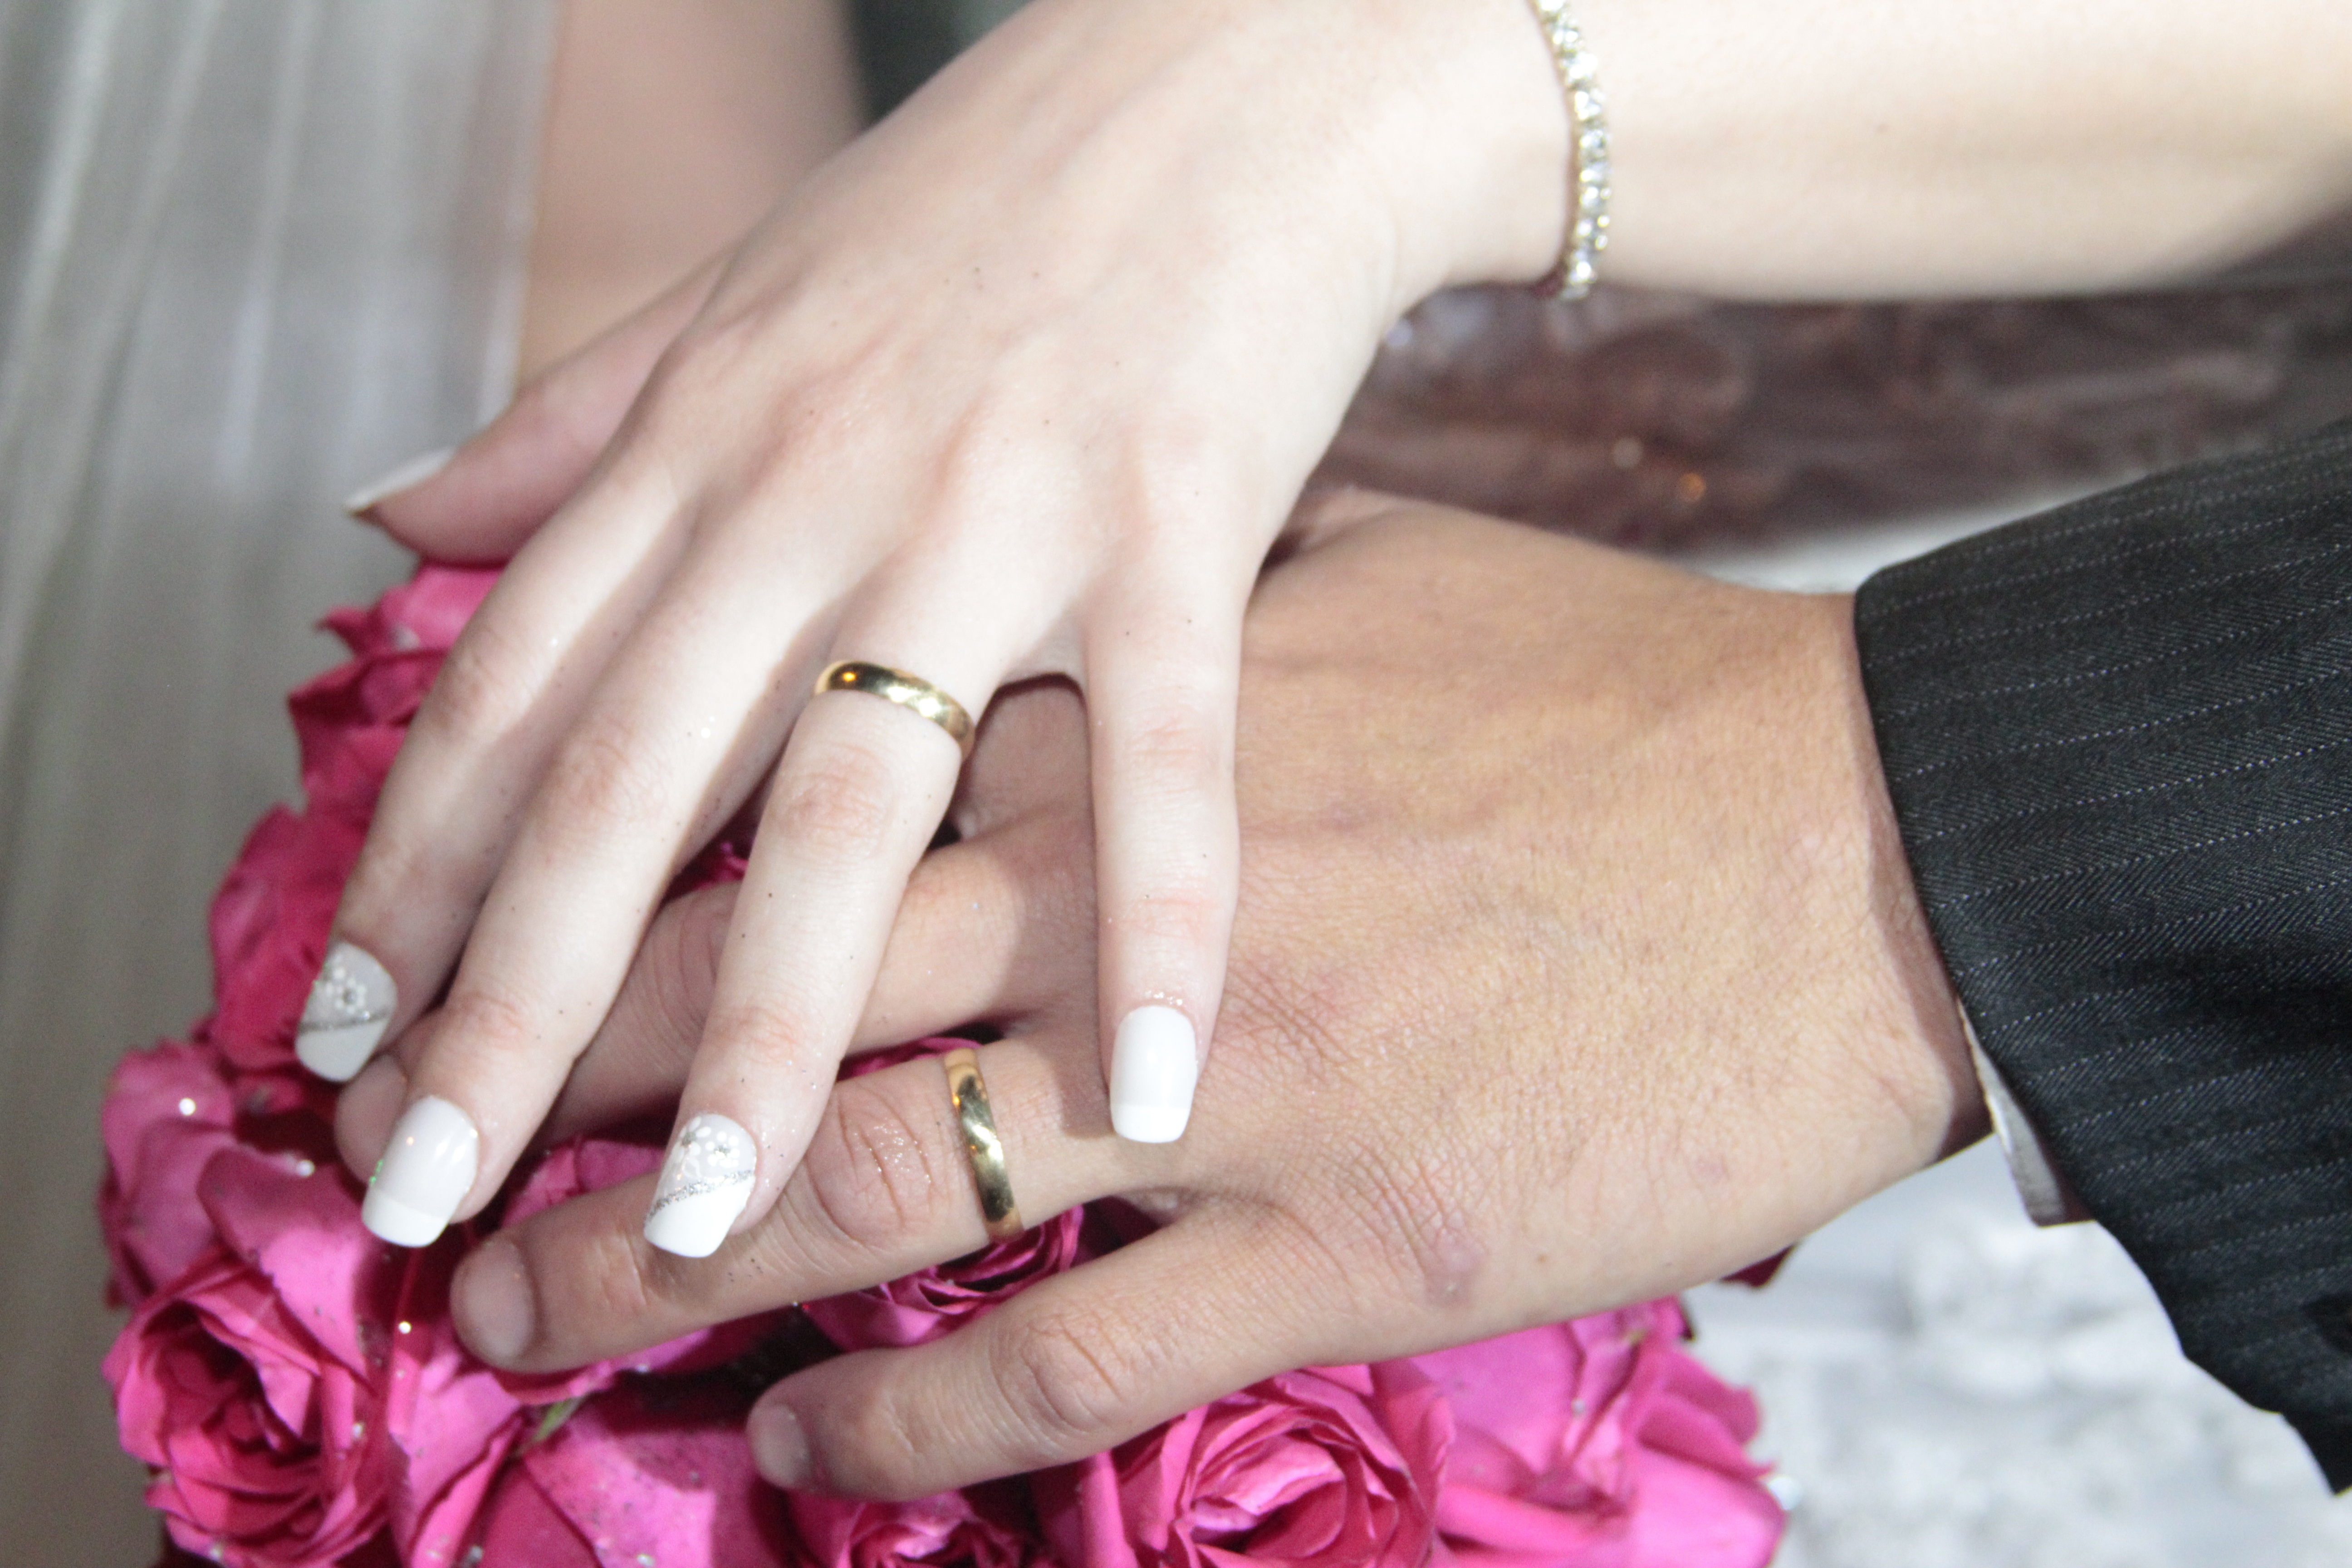
hand, petal, leg, finger, pink, bride, nail, married, jewellery, dress, grooms, alliances, fashion accessory